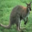
Label: kangaroo